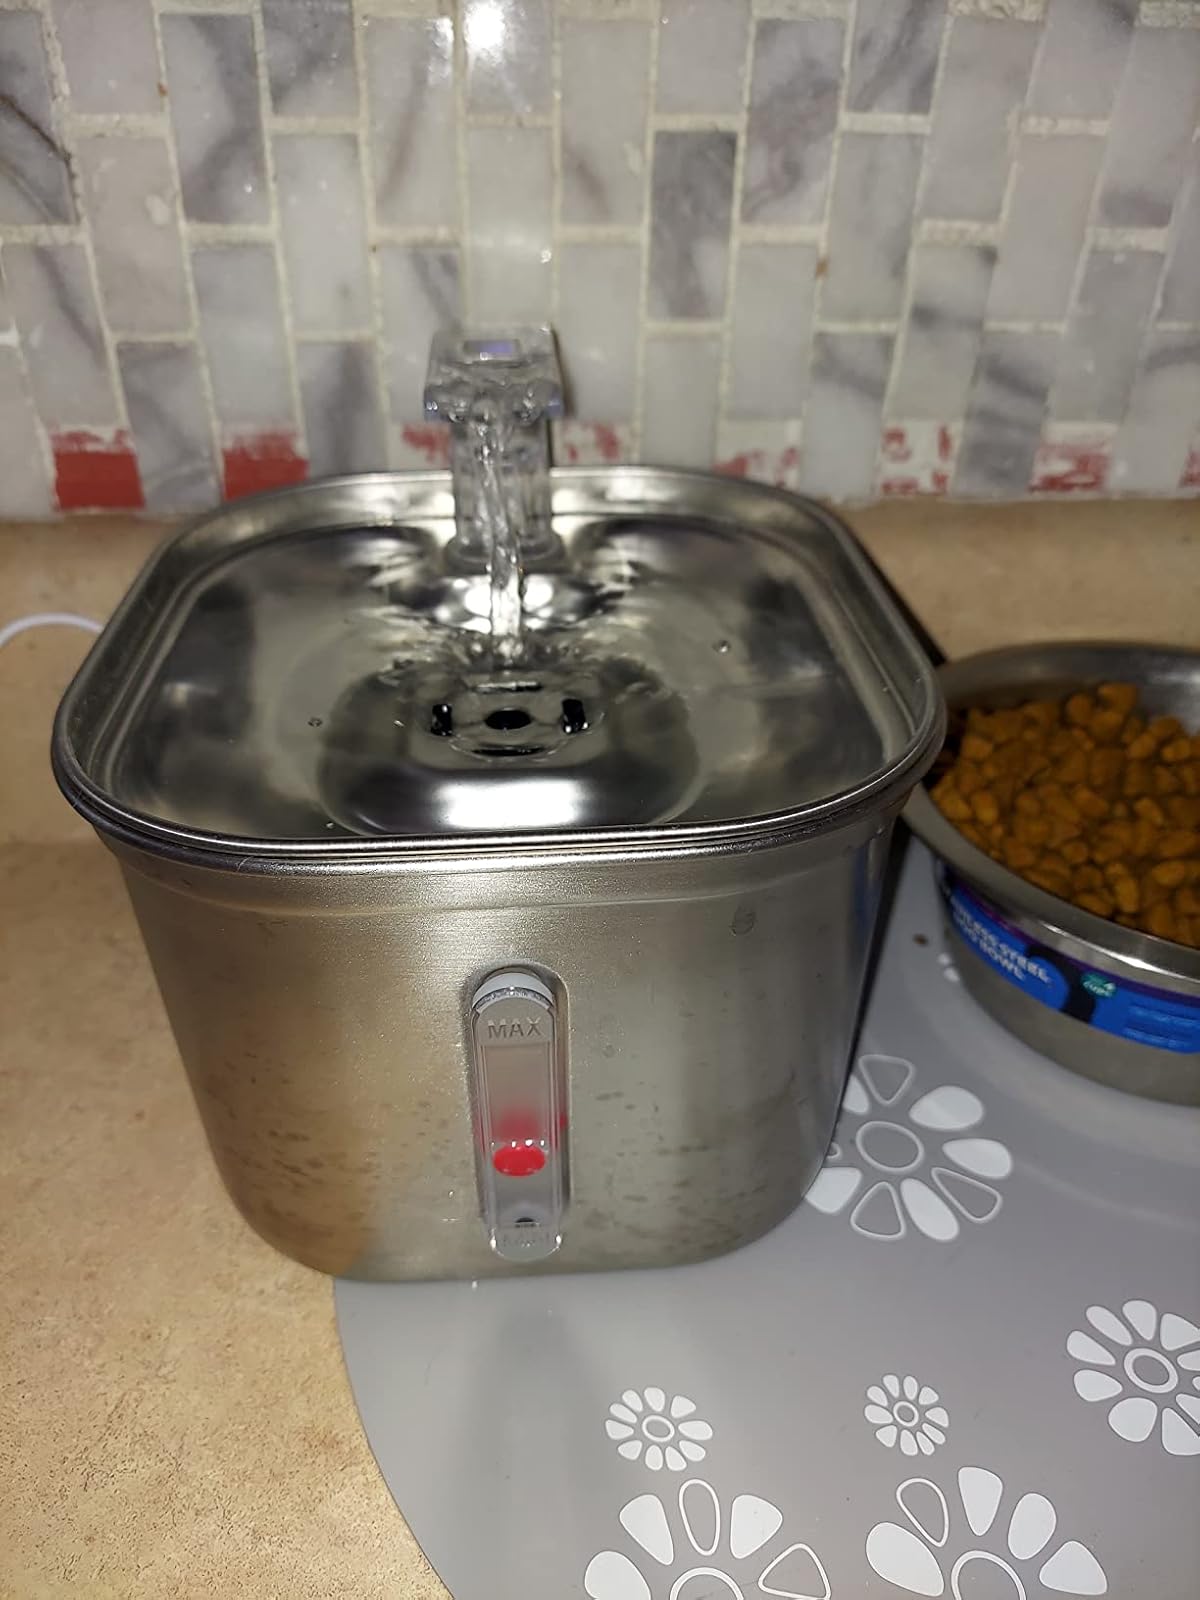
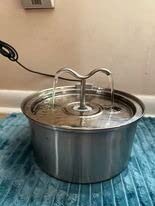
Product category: items_bowl
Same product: no